Six O'Clock News (film)

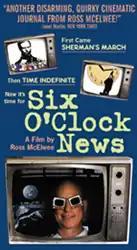
Six O'Clock News theatrical poster.

Six O'Clock News is a 1996 documentary film by Ross McElwee about television news in the United States, the randomness of fate, the anxiety of parenting, and the difference between representation and reality.